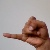
The image shows a hand gesture representing the letter 'J' in Indian Sign Language.